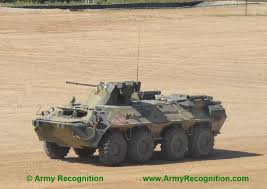
Label: BTR